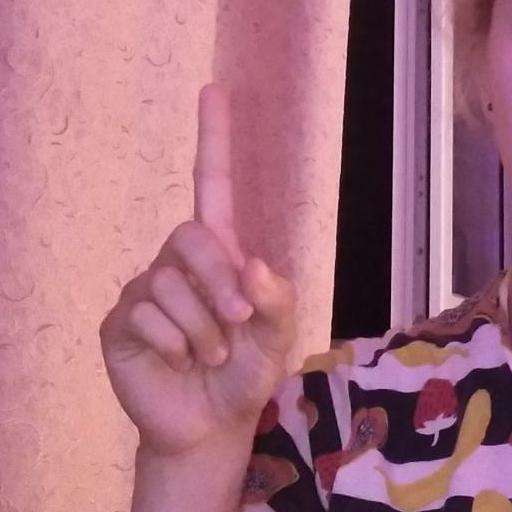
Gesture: one